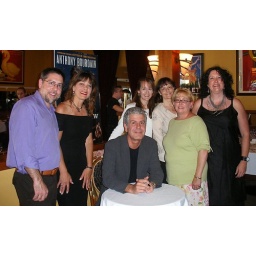
Anthony Bourdain, with Book Passage staff, signs copies of his book &amp;quot;Medium Raw&amp;quot; at Left Bank Restaurant in Larkspur.